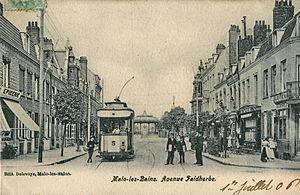
Carte postale ancienne éditée par Delevoye à Malo-sur-Mer
Le tramway de Dunkerque est un ancien réseau de transport exploité dans cette ville et sa banlieue à partir de 1880.